63rd Air Expeditionary Wing

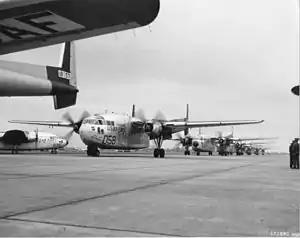
465th Troop Carrier Group C-119 Flying Boxcars

In October 1953, the 465th Troop Carrier Group, which was training at Donaldson with Fairchild C-119 Flying Boxcars and preparing to move to France, was attached to the wing. The 465th Group's parent wing was located in New York without operational aircraft. In November 1953, the group moved to Toul-Rosières Air Base and was reassigned. Another C-119 unit at Donaldson, the 64th Troop Carrier Wing was also attached to the 63d Wing in October. The 64th Wing was phasing out in preparation for inactivation, and its flying mission was transferred entirely to its 64th Troop Carrier Group, which was also attached to the 63d Wing. In February 1954, the plan to inactivate the 64th was changed and it was instead to transfer overseas. The 64th Group was reassigned to the 64th Wing, whose attachment ended in March, also ending the 63d Wing's operation of C-119.